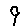
Label: 9